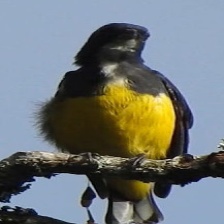
Species: YELLOW BELLIED FLOWERPECKER
Scientific name: DICAEUM MELANOXANTHUM